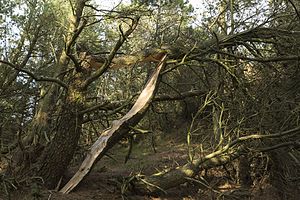
Tversted Plantage
Stormvæltede træer i Tversted Plantage ved Skiveren.
Stormvæltet træer i Tversted Plantage ved Skiveren
Tversted Klitplantage eller bare Tversted Plantage under Nordjyllands Statsskovdistrikt ligger i bunden af Tannis Bugt og mellem landsbyerne Tversted og Skiveren, og den ligger dermed på den sydvestlige del af Skagen Odde, som er verdens største kompleks af odder. Man har adgang til plantagen fra landevejen mellem Hirtshals og Skagen, hvor et skilt på nordsiden viser mod "Tversted søer 2". Denne vej fører frem til en række p-pladser, hvoraf den såkaldte P₁ er den egentlige hovedadgang. Herfra er der også vej for gående og cyklende til Østerklit Stokmølle.